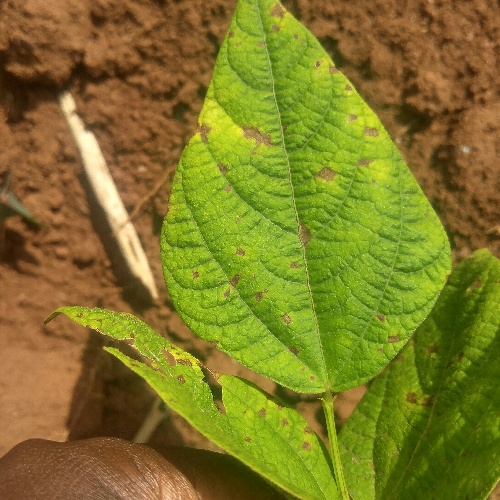
Leaf condition: angular_leaf_spot